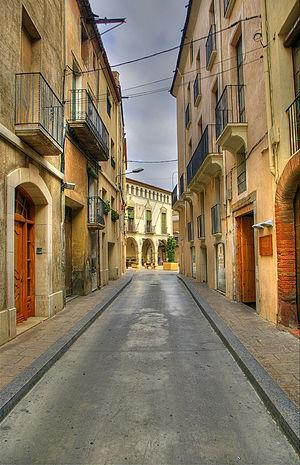
Montbrió del Camp est une commune de la province de Tarragone, en Catalogne, en Espagne, de la comarque de Baix Camp.